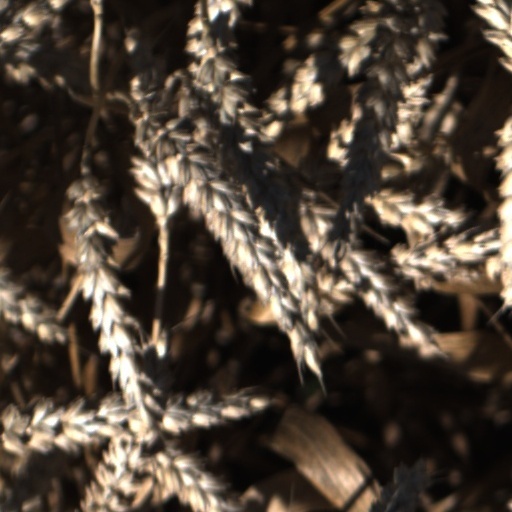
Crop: wheat